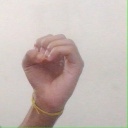
अक्षर: ऊ